Paul Atherton

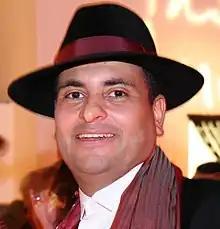
Paul Atherton, 2008

Paul Atherton (born 20 March 1968) is a London-based filmmaker. He produced and directed "The Ballet of Change", a series of four short films that were projected onto London landmarks. His video-diary "Our London Lives" is in the permanent collection of the Museum of London.